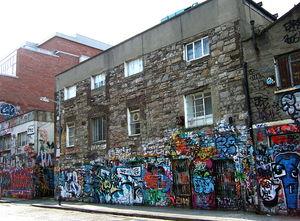
Cet article présente la chronologie de l'histoire du groupe de rock irlandais U2 :
U2 [ juːtuː] est un groupe rock irlandais originaire de Dublin, formé en 1976.
Les studios Windmill Lane, également surnommés les studios U2, sont des studios d'enregistrement situés à Dublin.
Sunday Bloody Sunday est une chanson du groupe irlandais de rock U2, qui constitue le troisième single de leur troisième album studio, War, publié le 11 mars 1983 par Island Records. Créé en hommage au Bloody Sunday survenu à Londonderry lors du conflit nord-irlandais en 1972, ce titre est devenu l'un des morceaux emblématiques du groupe.